Political assistant (Netherlands)

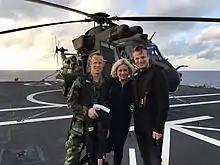
Peter Valstar (right), accompanying Minister of Defence Jeanine Hennis-Plasschaert (center)

Some political assistants have become politicians afterwards. These include Dick Benschop, Ruben Brekelmans, Bart van den Brink, Han ten Broeke, Thom van Campen, Mark Harbers, Sophie Hermans, Hugo de Jonge, Liesje Schreinemacher, Peter Valstar, and Jack de Vries.